Trench knife

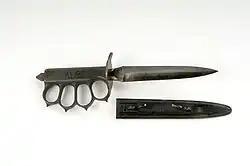
Mark I brass knuckles Trench Knife

This design was followed by the Mark I, which was designed by a board of U.S. Army officers to remedy certain deficiencies of the M1917/18. Adopted in late 1918, with a blade profile patterned after the French "Couteau Poignard Mle 1916 dit Le Vengeur", most Mark I knives were completed too late to see service in the trenches of World War I.